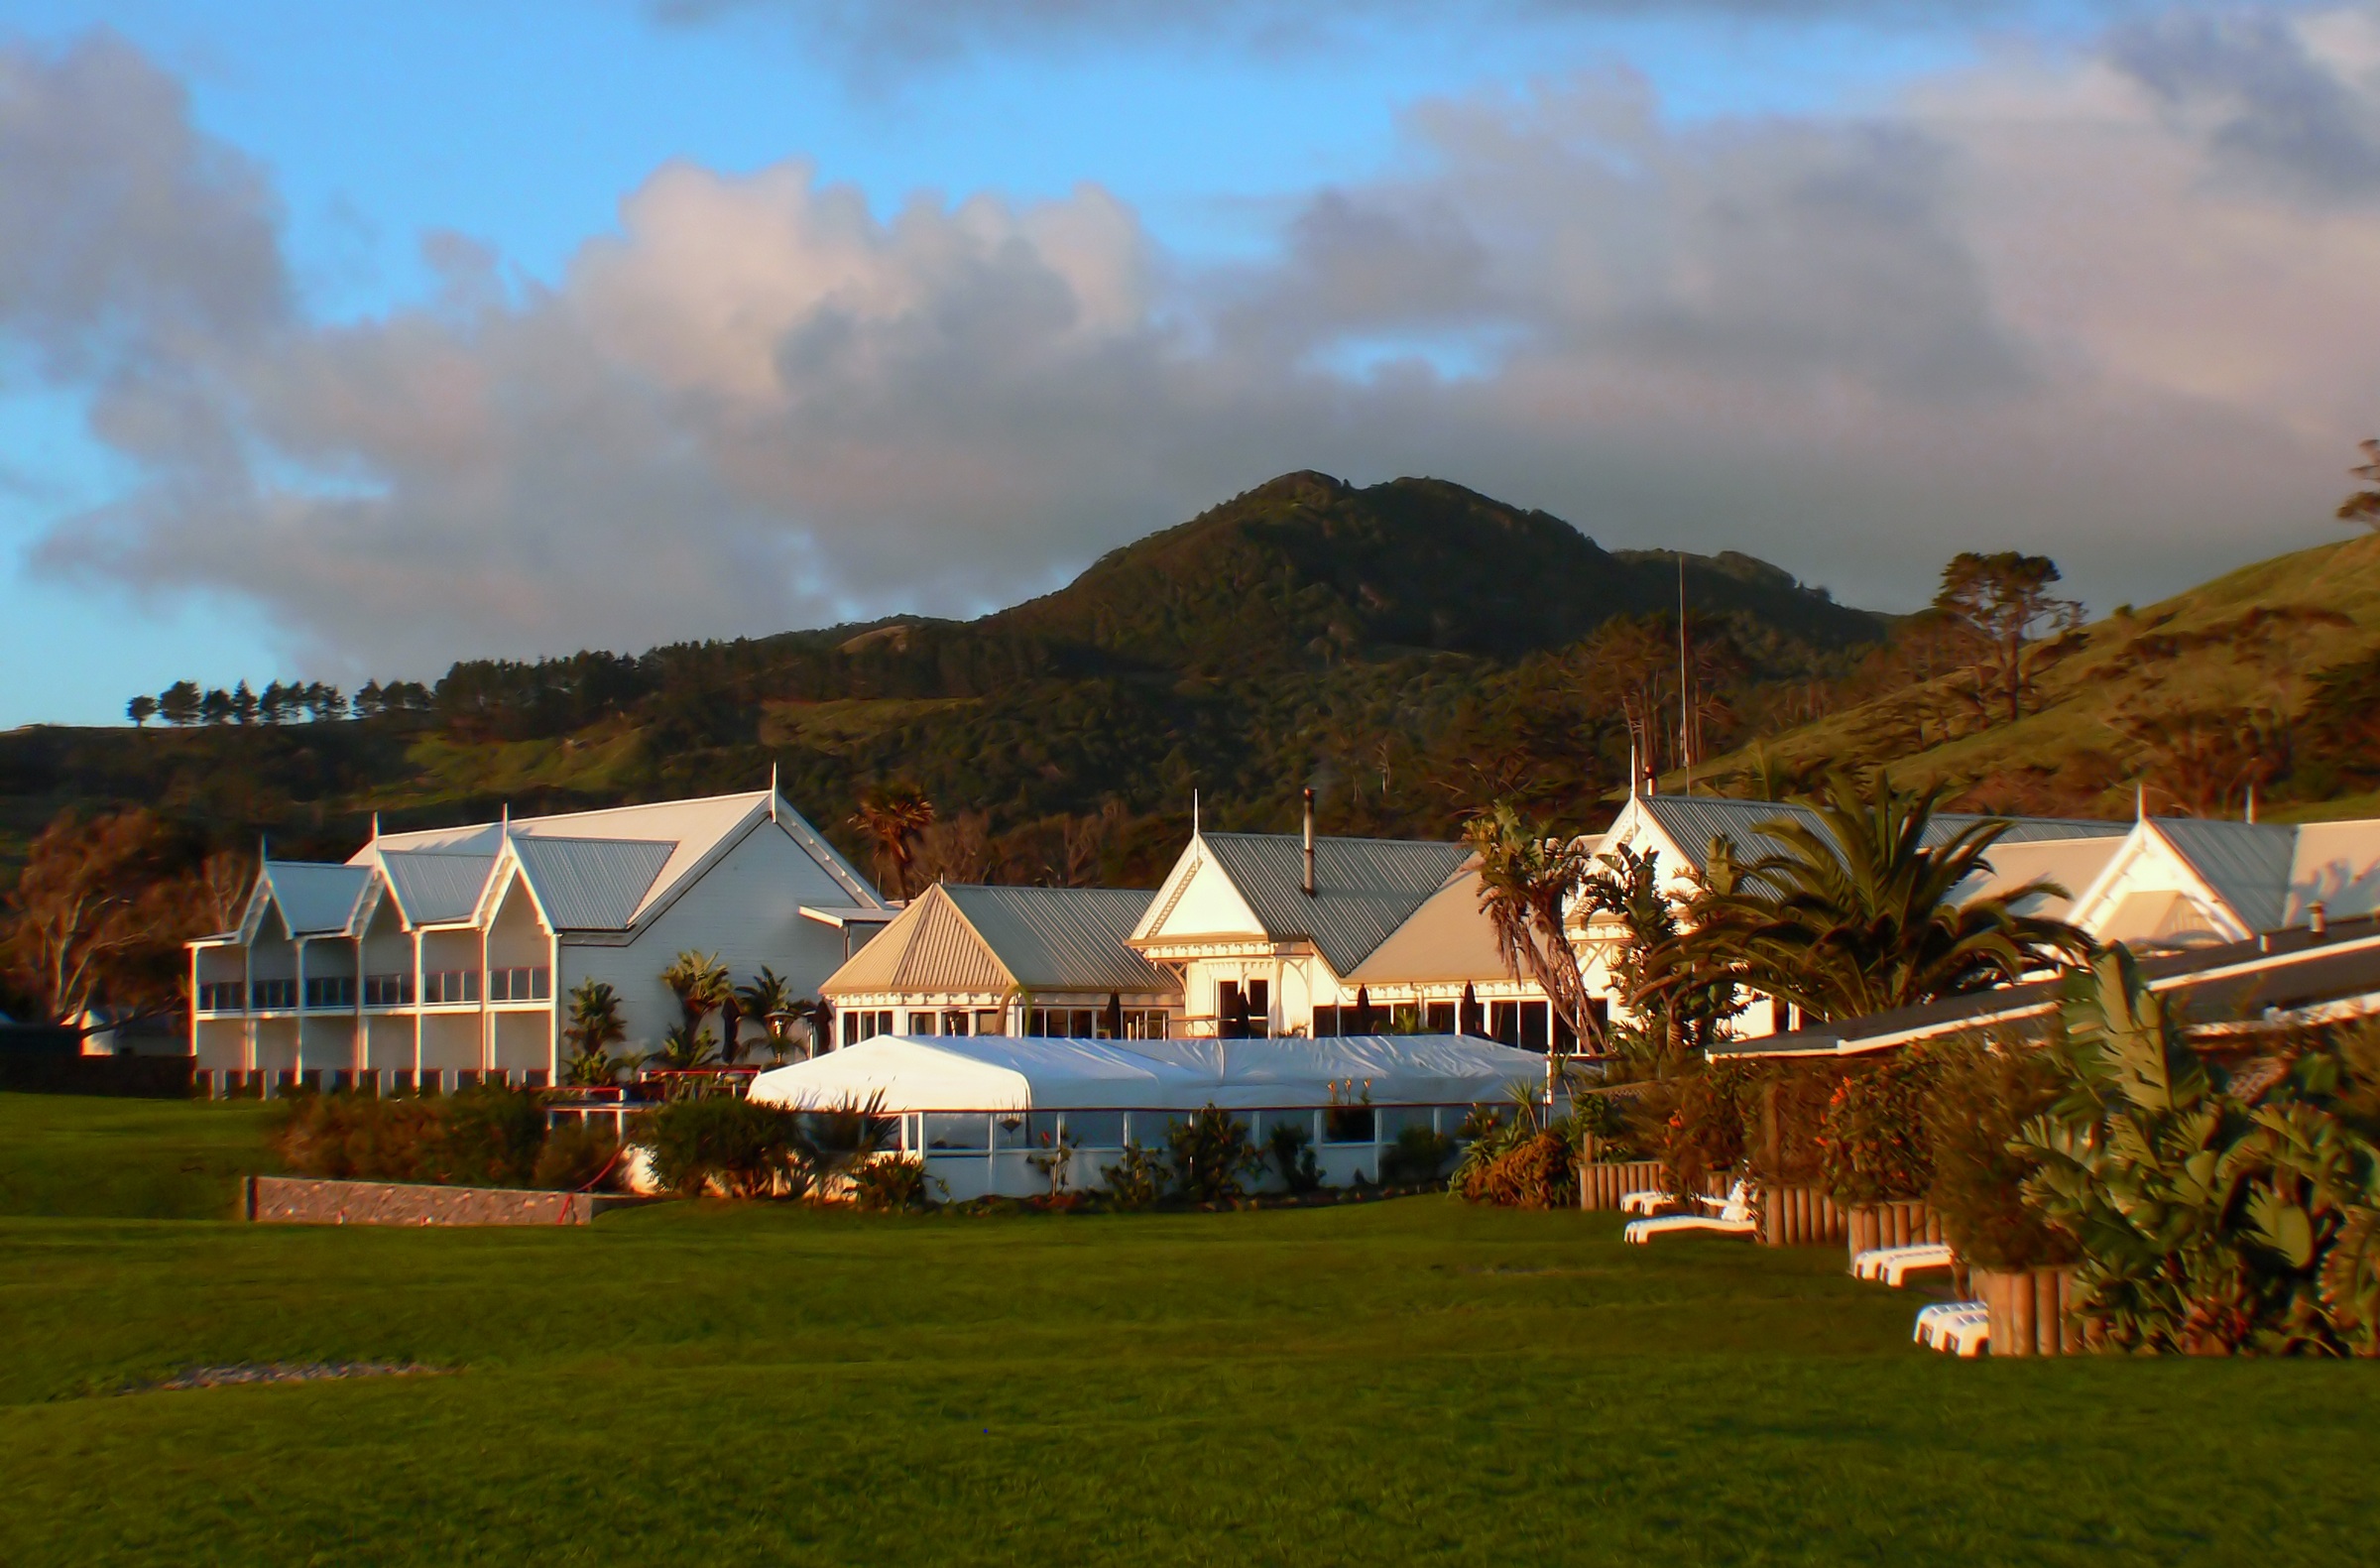
landscape, mountain, farm, house, vacation, village, resort, estate, northlandnewzealand, hokangianewzealand, rural area